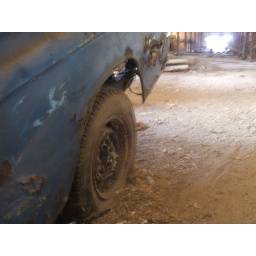
This is an old truck bed that was in the barn of the abandoned house.